List of Pakistan women Twenty20 International cricketers

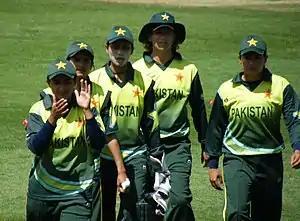
Players of the Pakistan women's team during the 2009 ICC Women's World Twenty20

A women's Twenty20 International (T20I) is a 20 overs-per-side cricket match played between two representative side, each with WT20I status as approved by the International Cricket Council (ICC). The first women's T20I match was held in August 2004 between England and New Zealand. The Pakistan national women's cricket team played its first T20I match at the Vineyard, Dublin in 2009, losing to Ireland by 9 wickets.